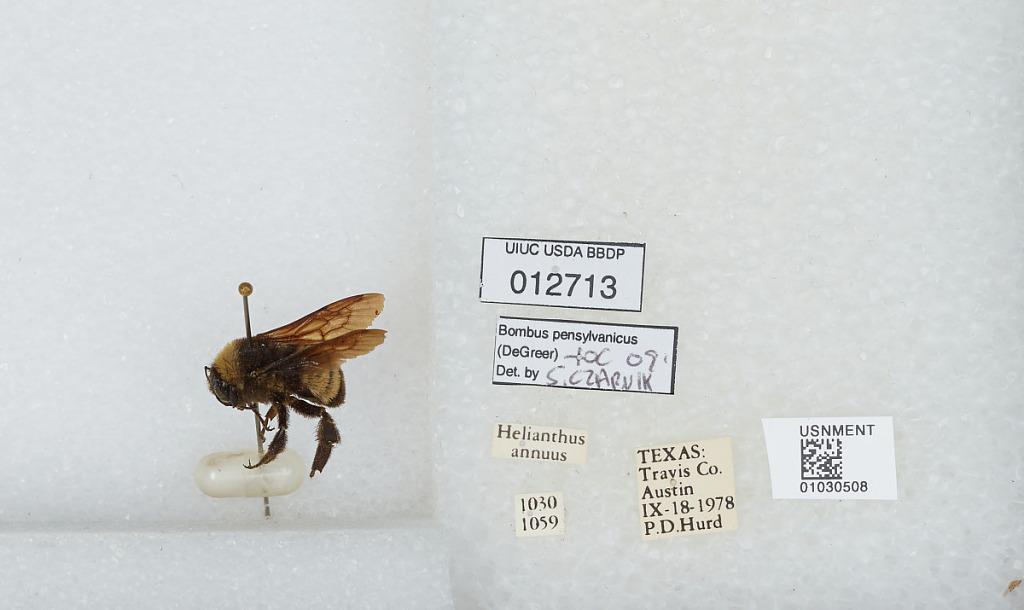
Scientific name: Bombus (Fervidobombus) pensylvanicus pensylvanicus (De Geer)
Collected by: P. Hurd
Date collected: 1978-9-18
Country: United States
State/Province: Texas
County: Travis
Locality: Austin